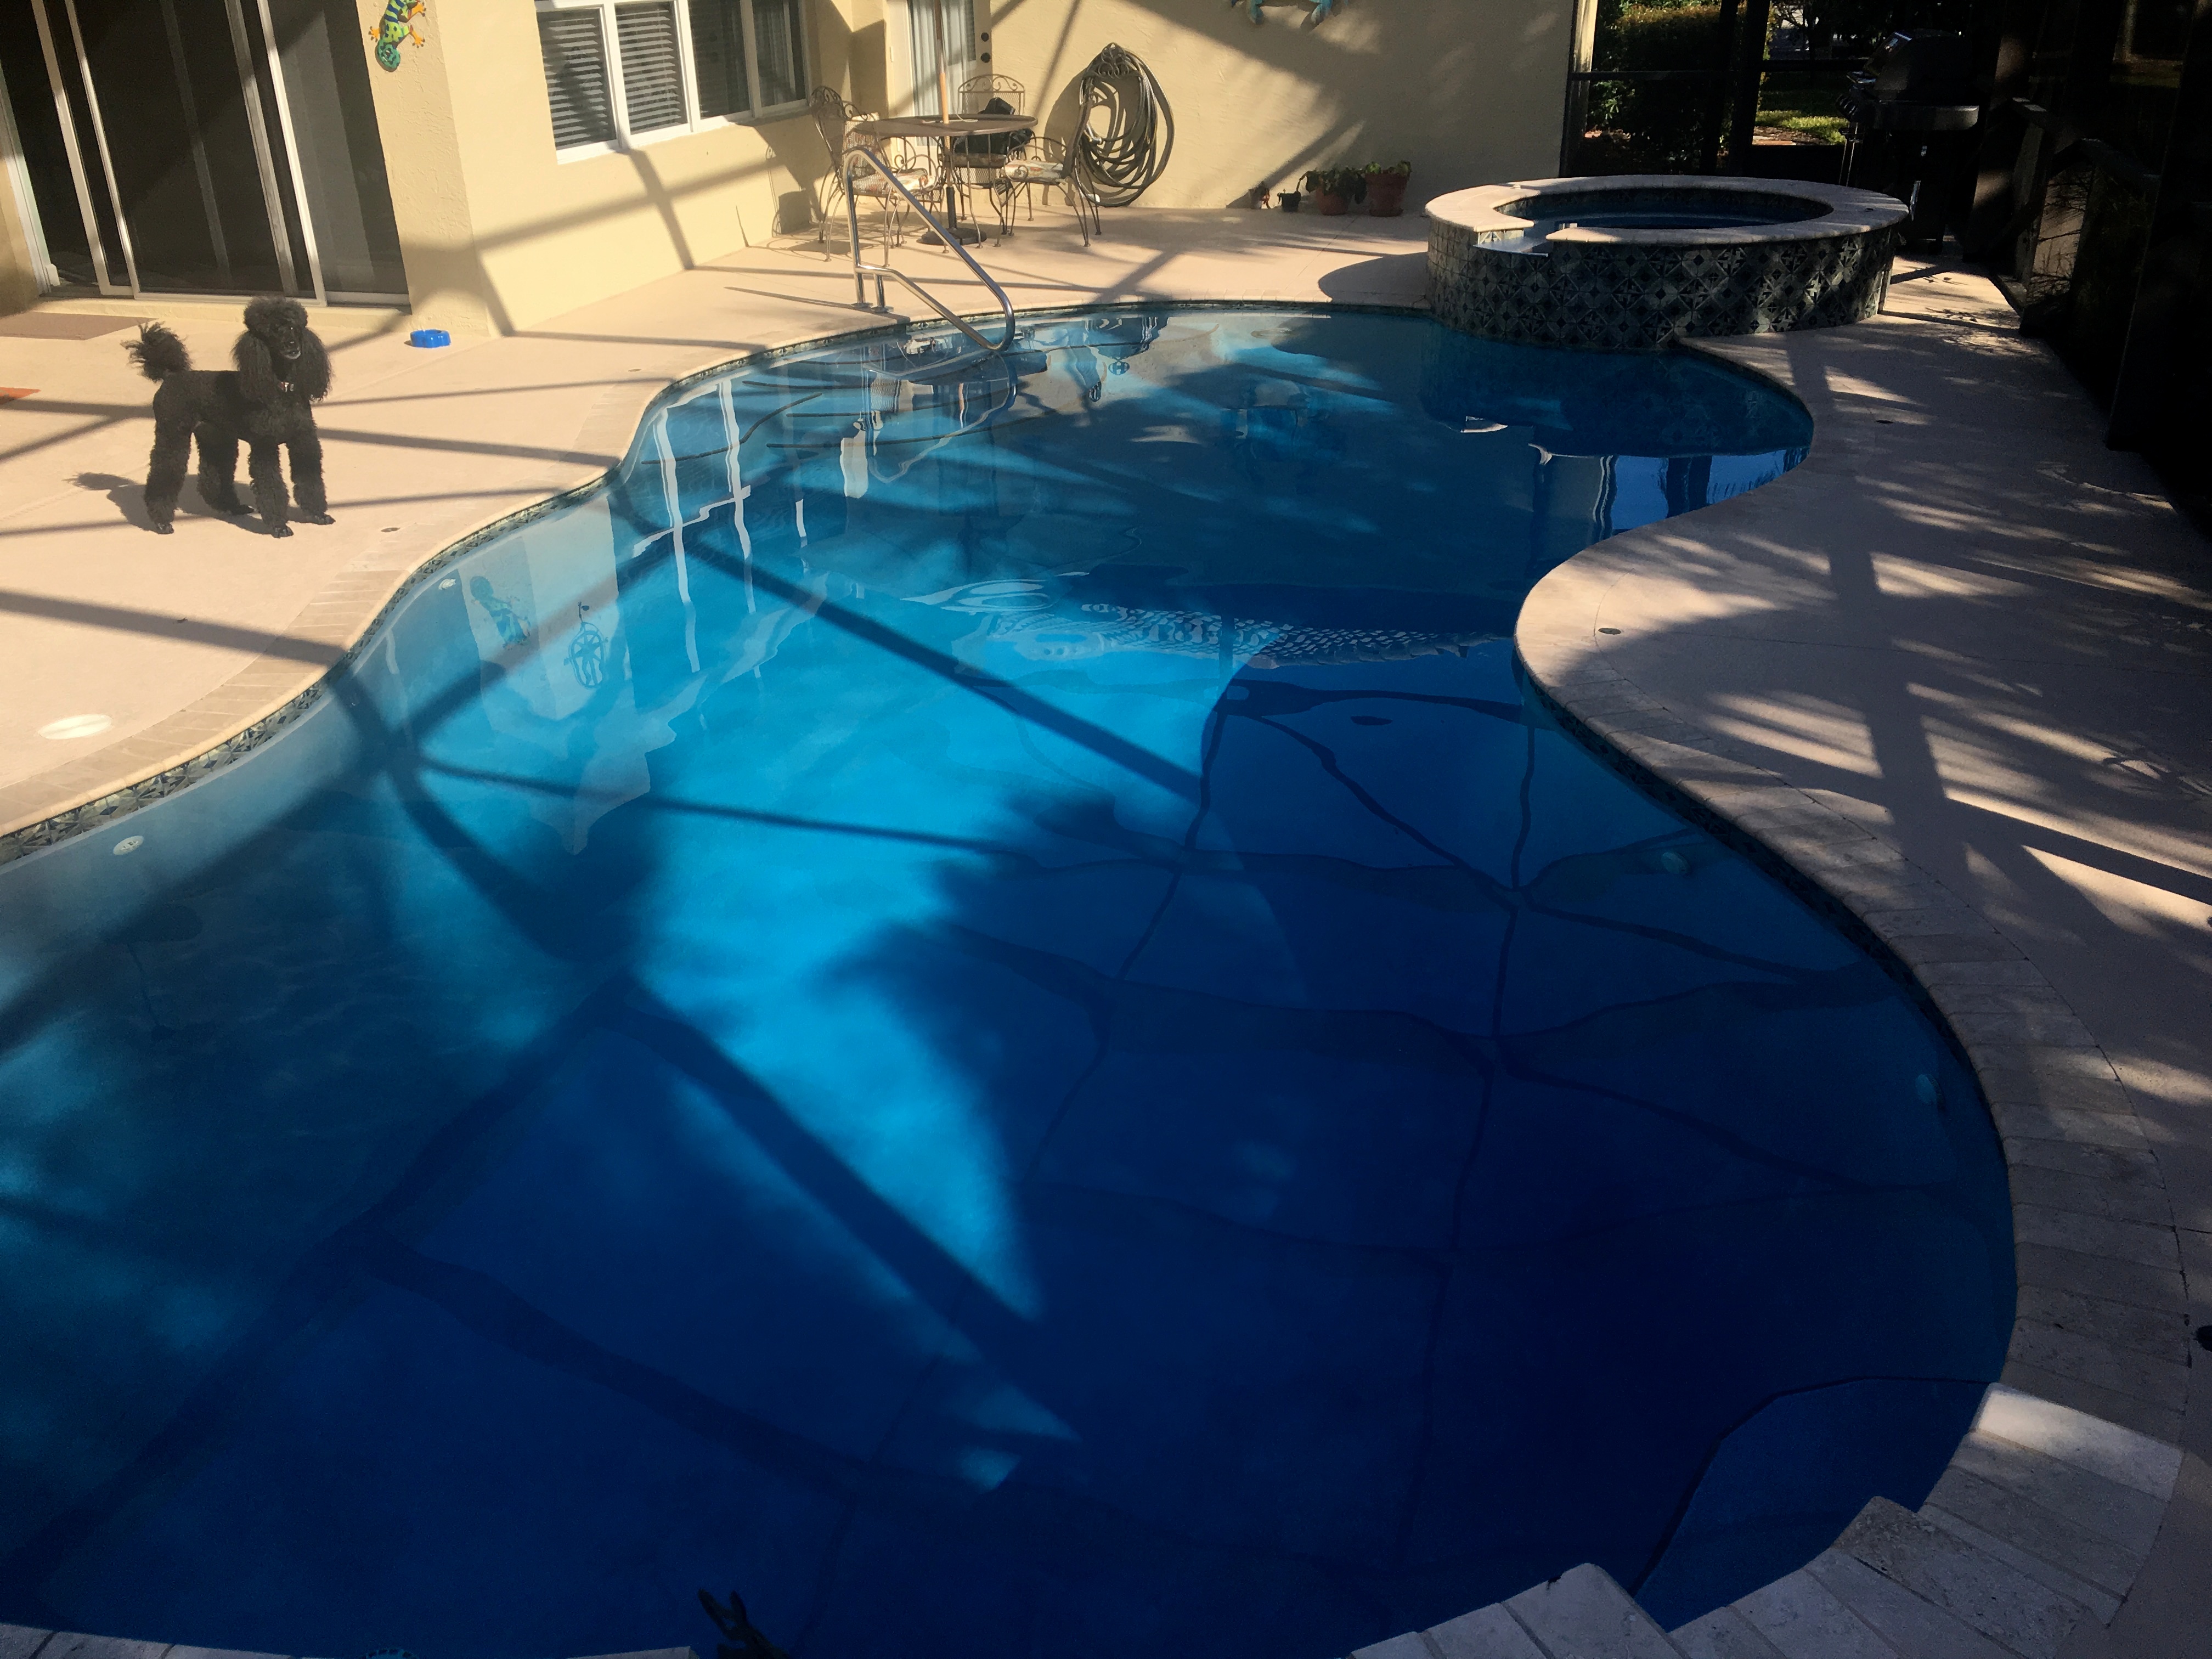
floor, window, glass, dog, pool, reflection, swimming pool, windshield, blue, flooring